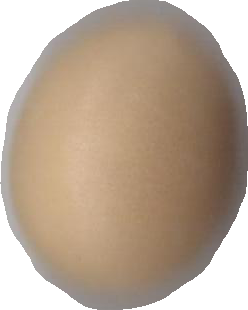
Variety: Grobogan